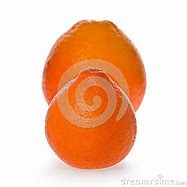
Label: mandarine